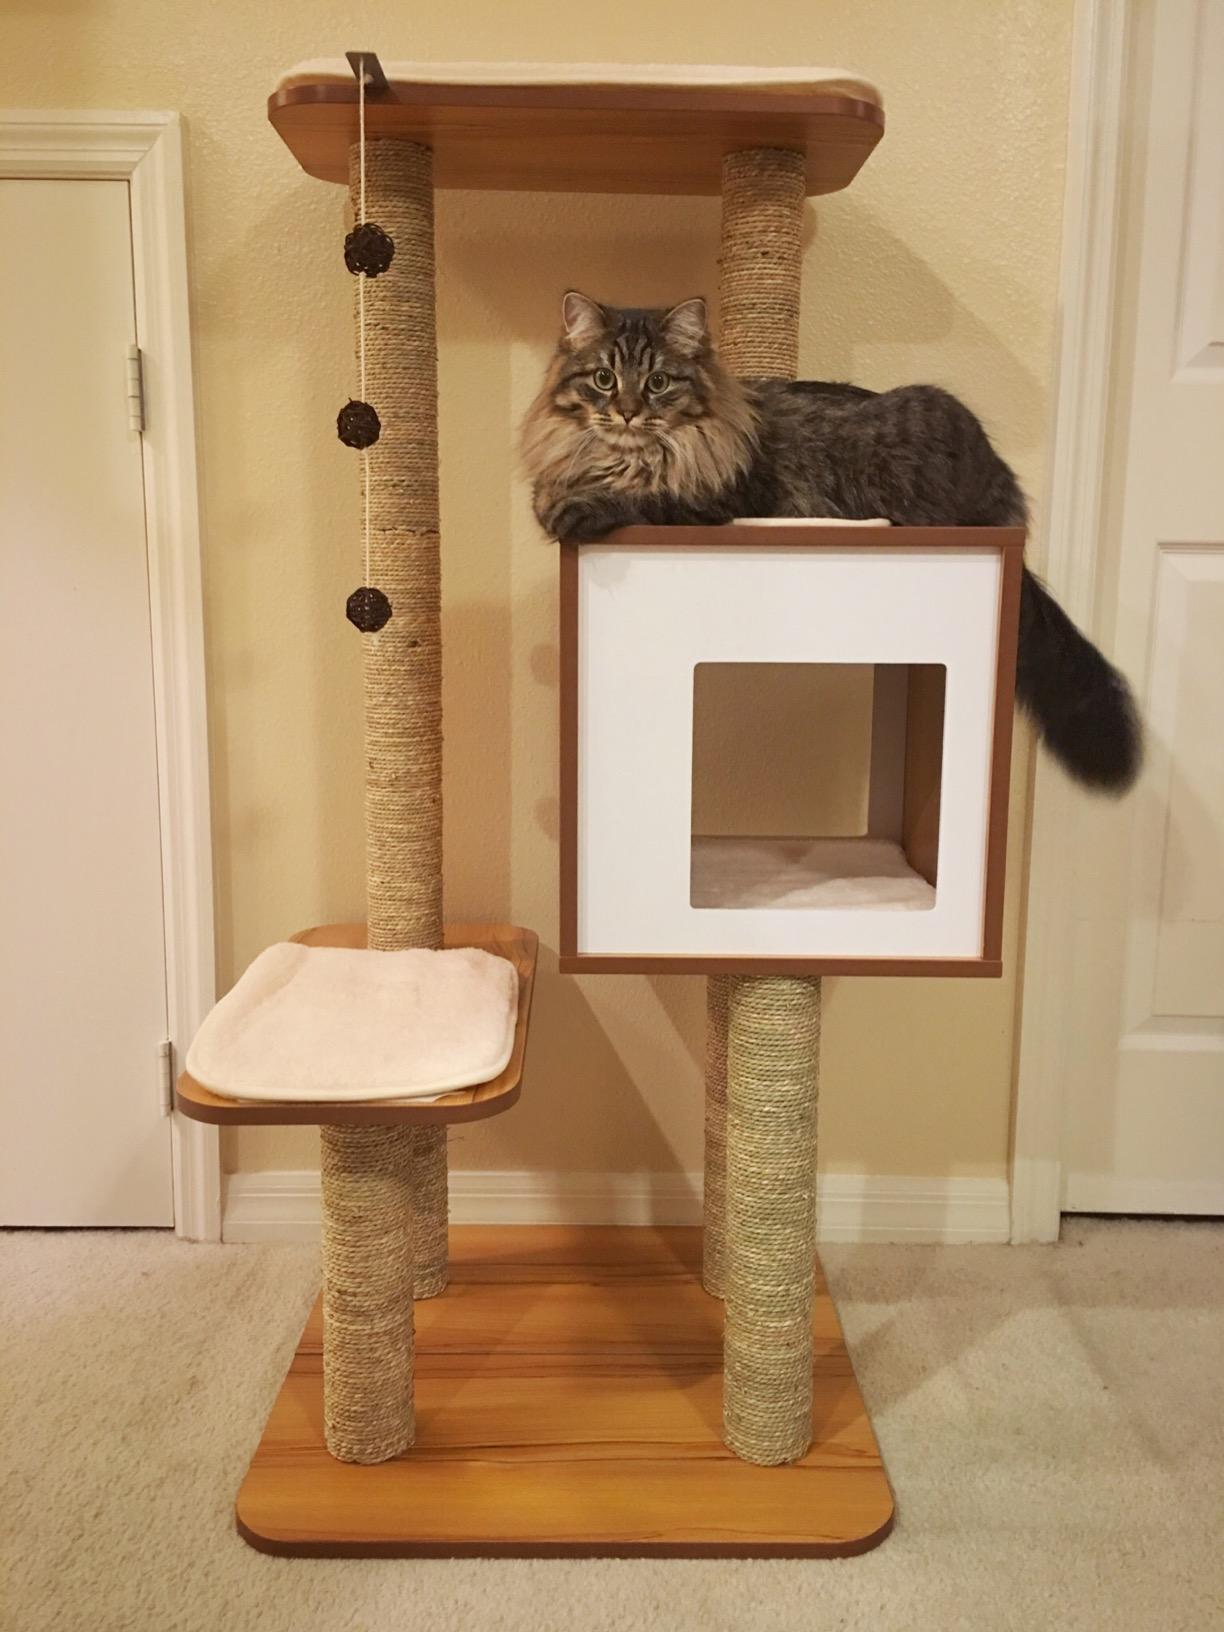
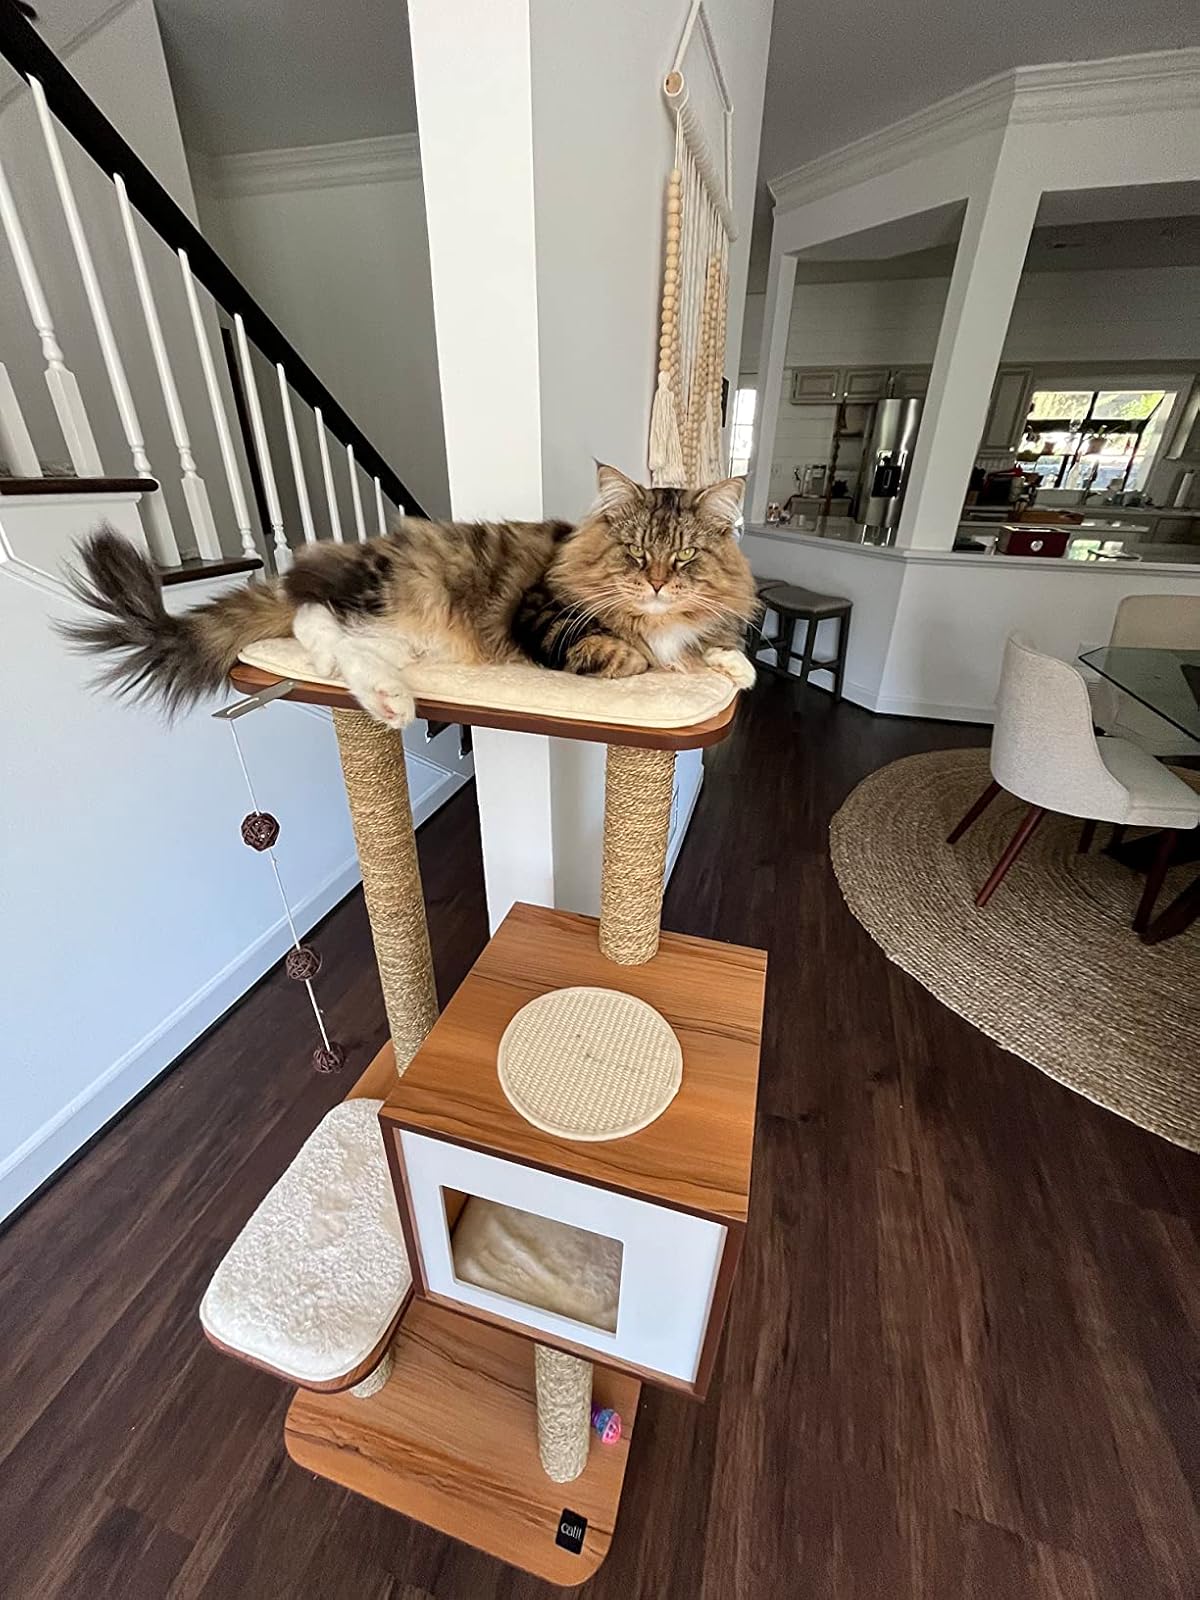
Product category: items_cat tree
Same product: yes